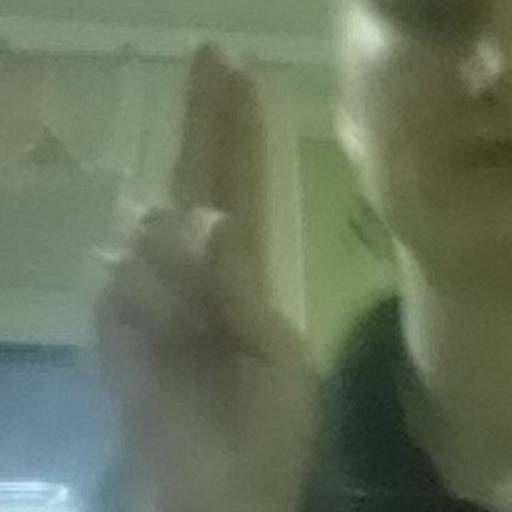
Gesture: two_up